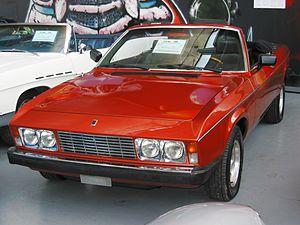
La Monteverdi Sierra est une berline de luxe produite par le constructeur suisse Monteverdi entre 1977 et 1982.